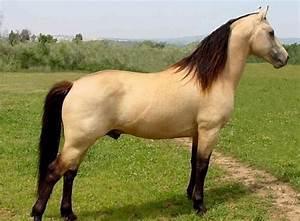
horse